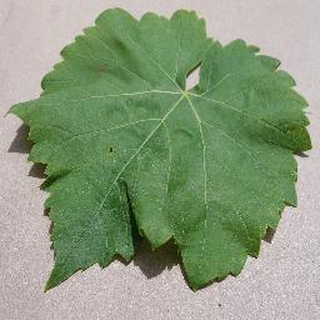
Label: healthy_grape